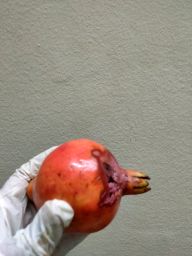
Fruit: Pomegranate
Quality: Bad